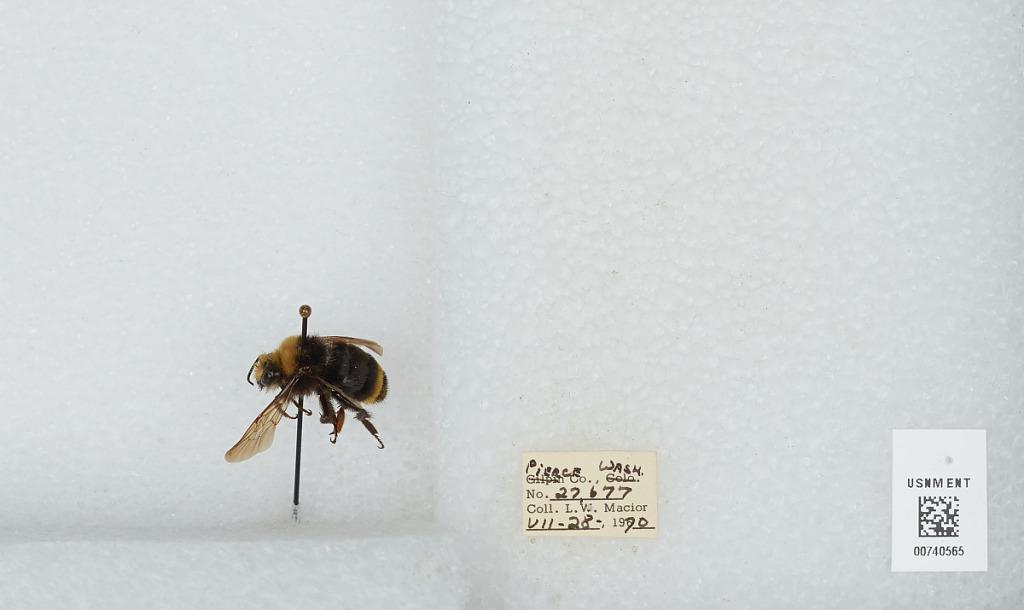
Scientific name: Bombus (Pyrobombus) vosnesenskii Radoszkowski
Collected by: L. Macior
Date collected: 1970-7-28
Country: United States
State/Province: Washington
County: Pierce
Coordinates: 47.05, -122.12